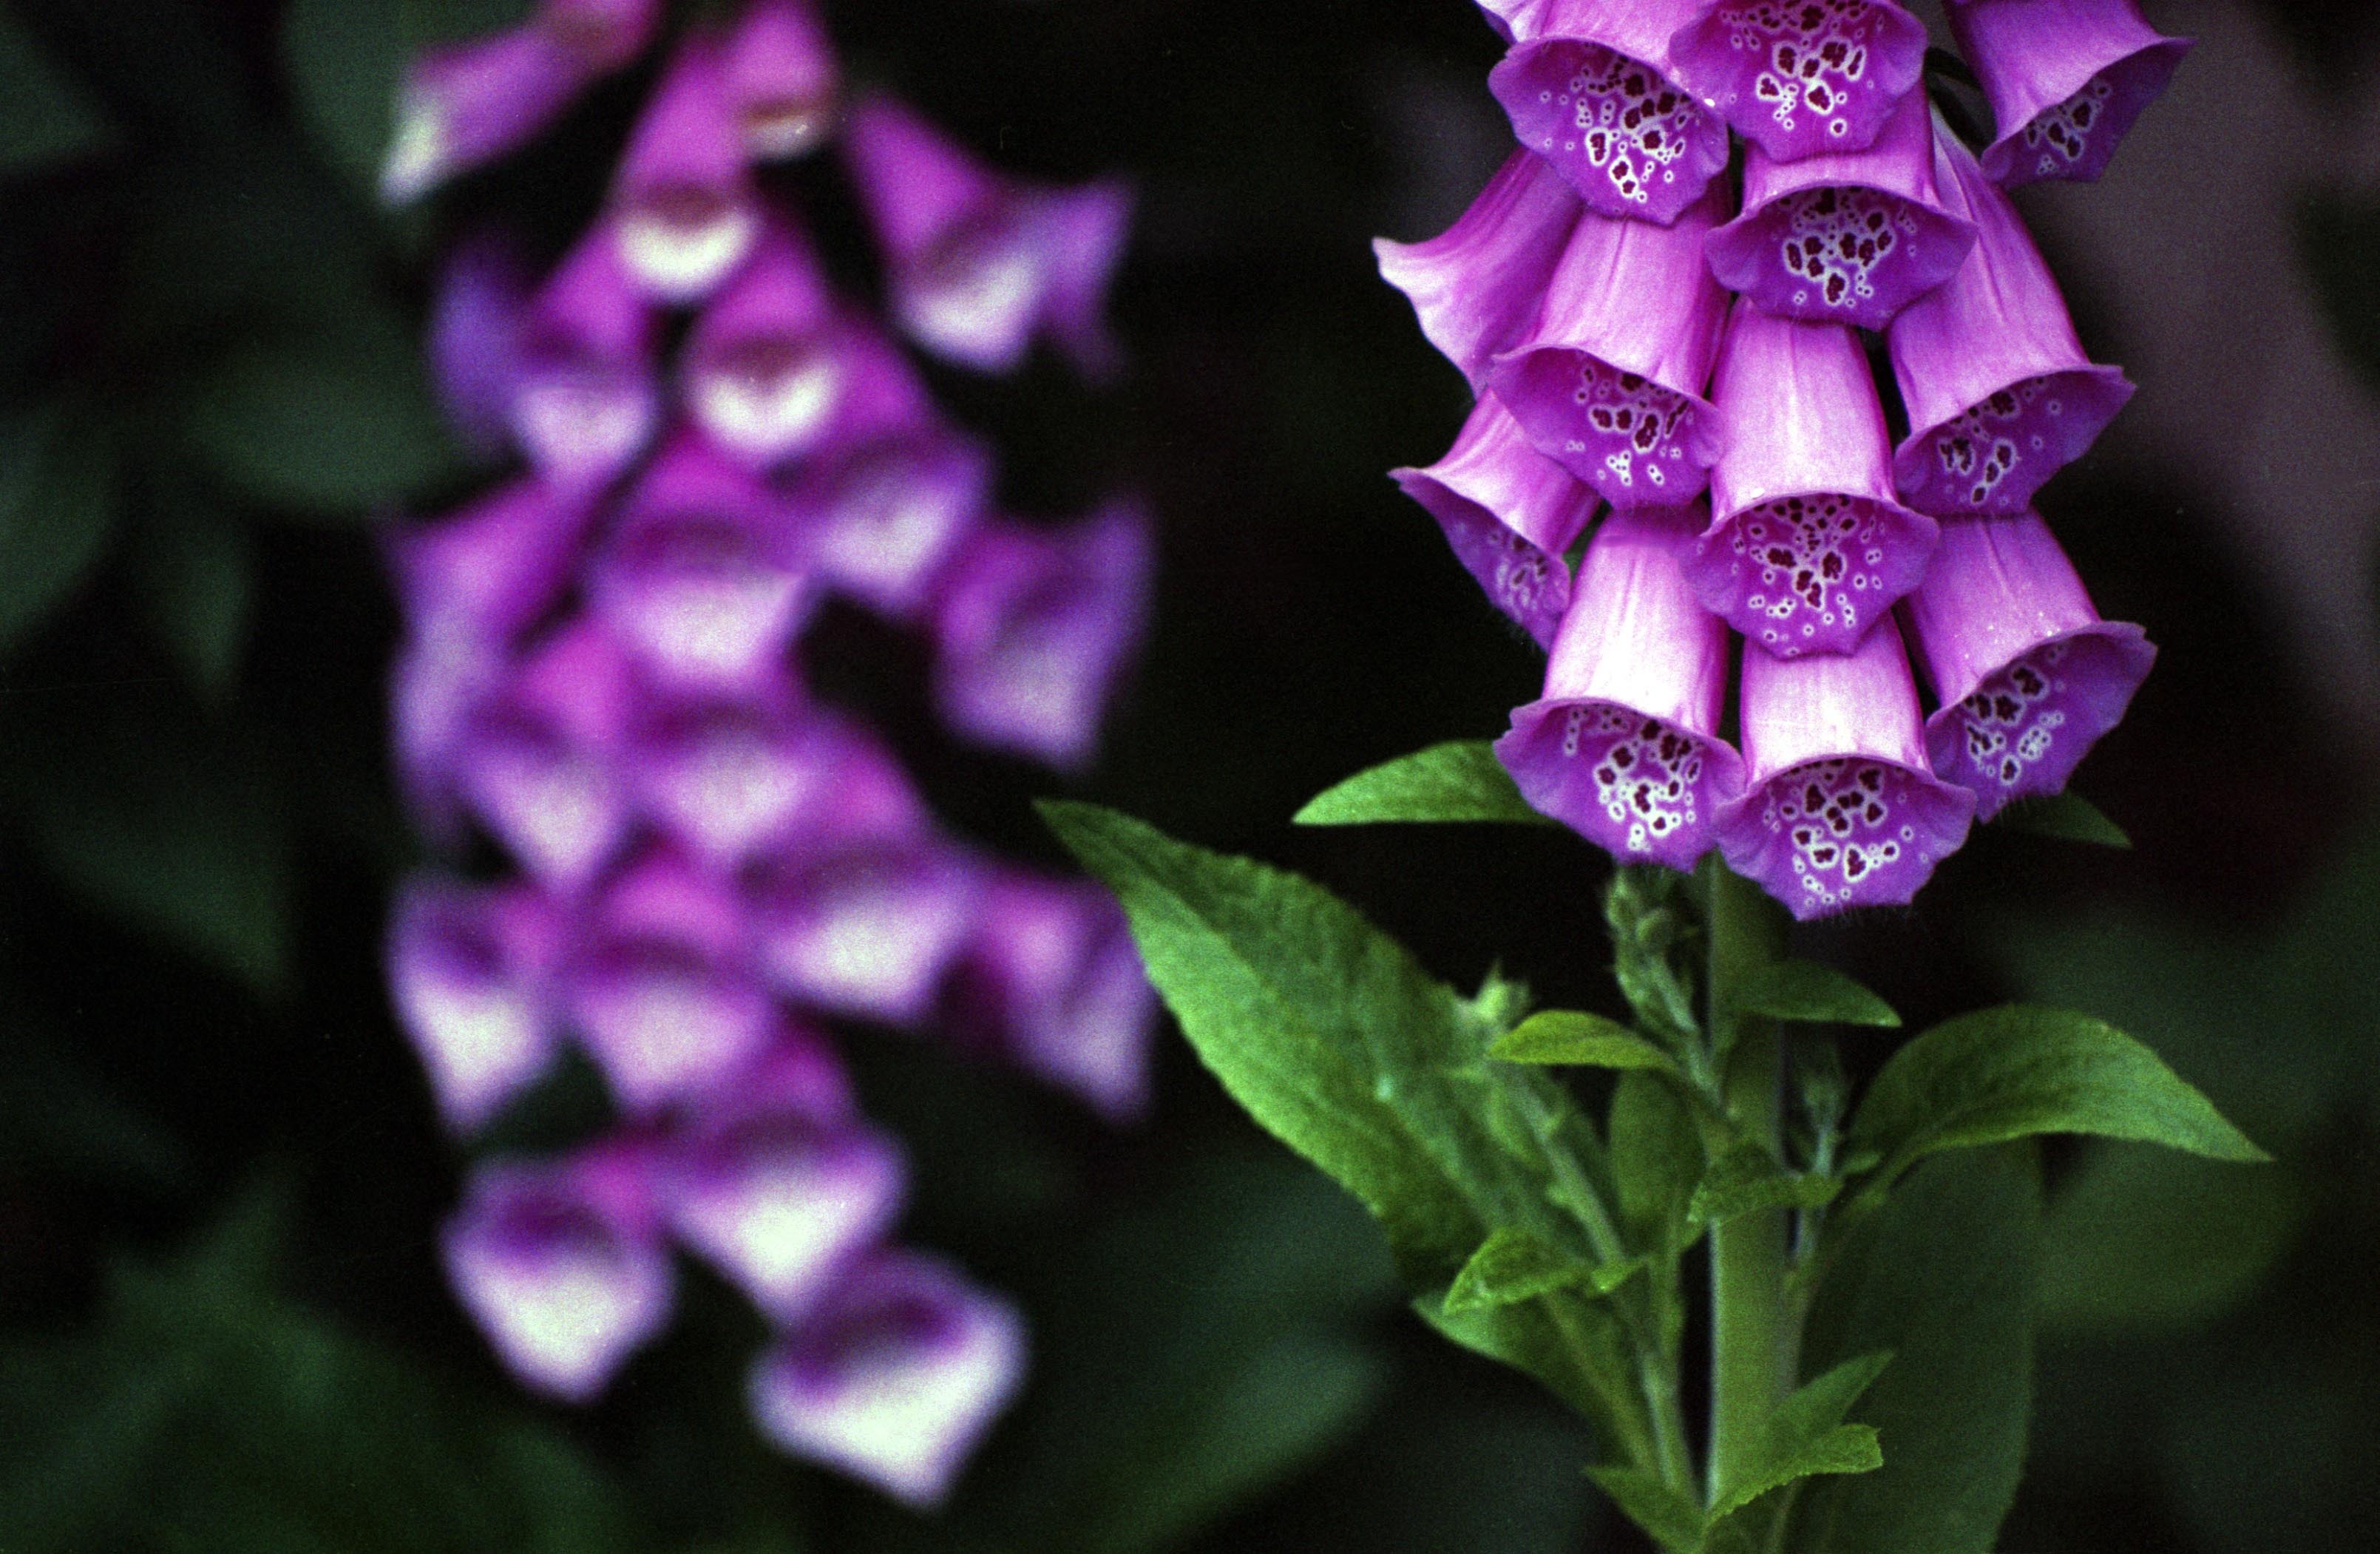
plant, flower, purple, petal, summer, herb, botany, medicine, flora, wildflower, common, purpurea, digitalis, foxglove, macro photography, poisonous, medicinal, flowering plant, common foxglove, digitalis purpurea, purple foxglove, lady's glove, land plant